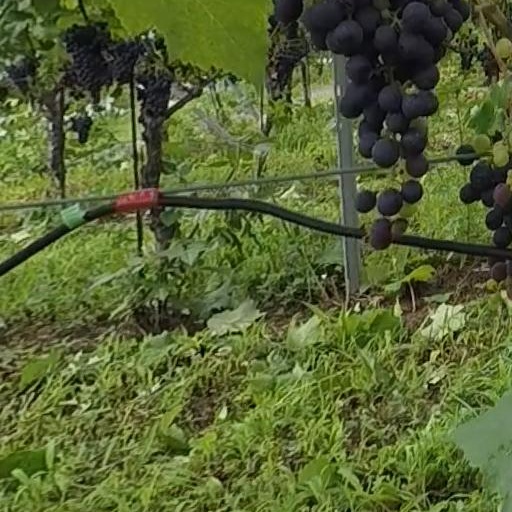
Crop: grape